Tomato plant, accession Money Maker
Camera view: horizontal (90 deg, fisheye); turntable rotation: 0 degrees
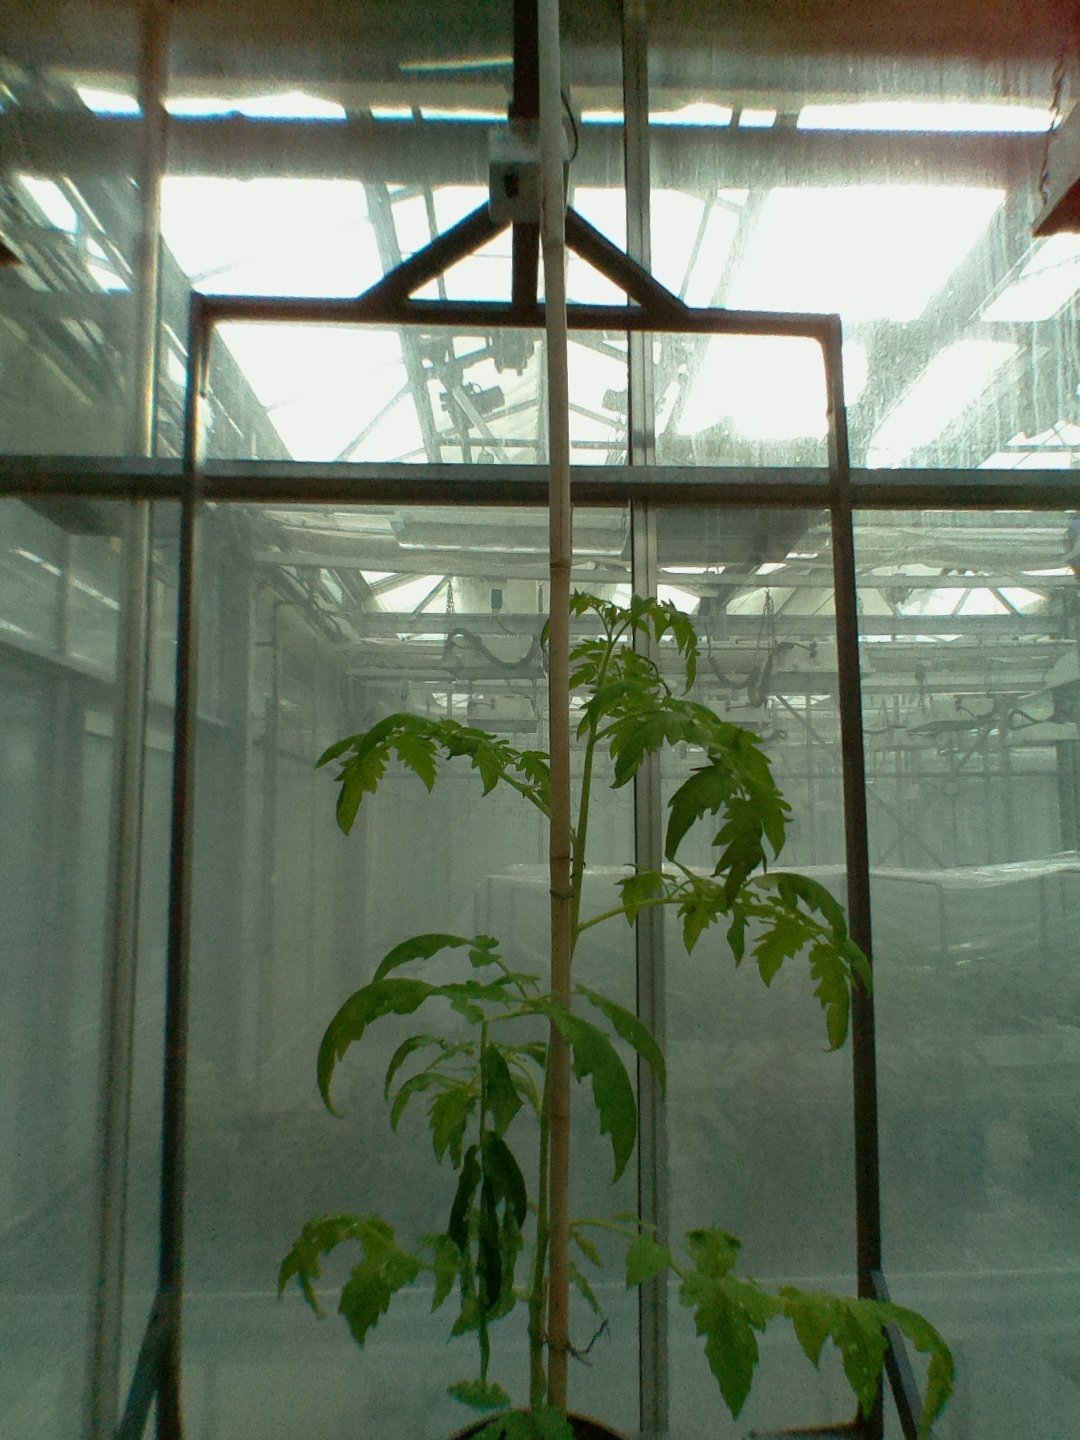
BBCH growth stage 20: First Side shoot start formed